Brazilian jiu-jitsu

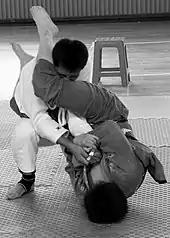
A practitioner attempting an armbar submission

When in the "Guard" position, the practitioner is on their back controlling an opponent with his legs. The bottom practitioner pushes and pulls with the legs or feet to unbalance and limit the movements of his opponent. This position allows practitioners a wide variety of counter-attacks from the bottom position, including submissions and sweeps.